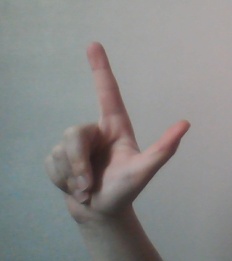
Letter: laam